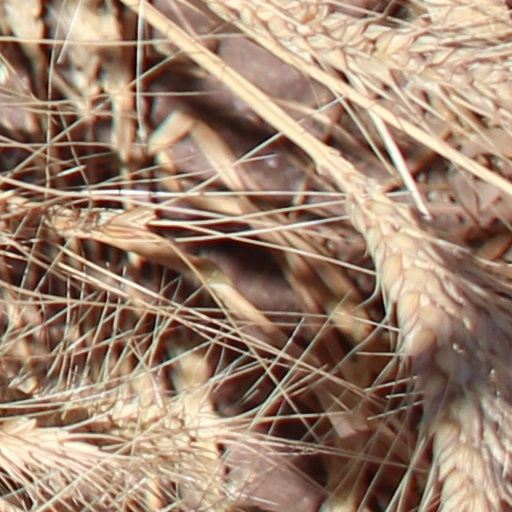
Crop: wheat